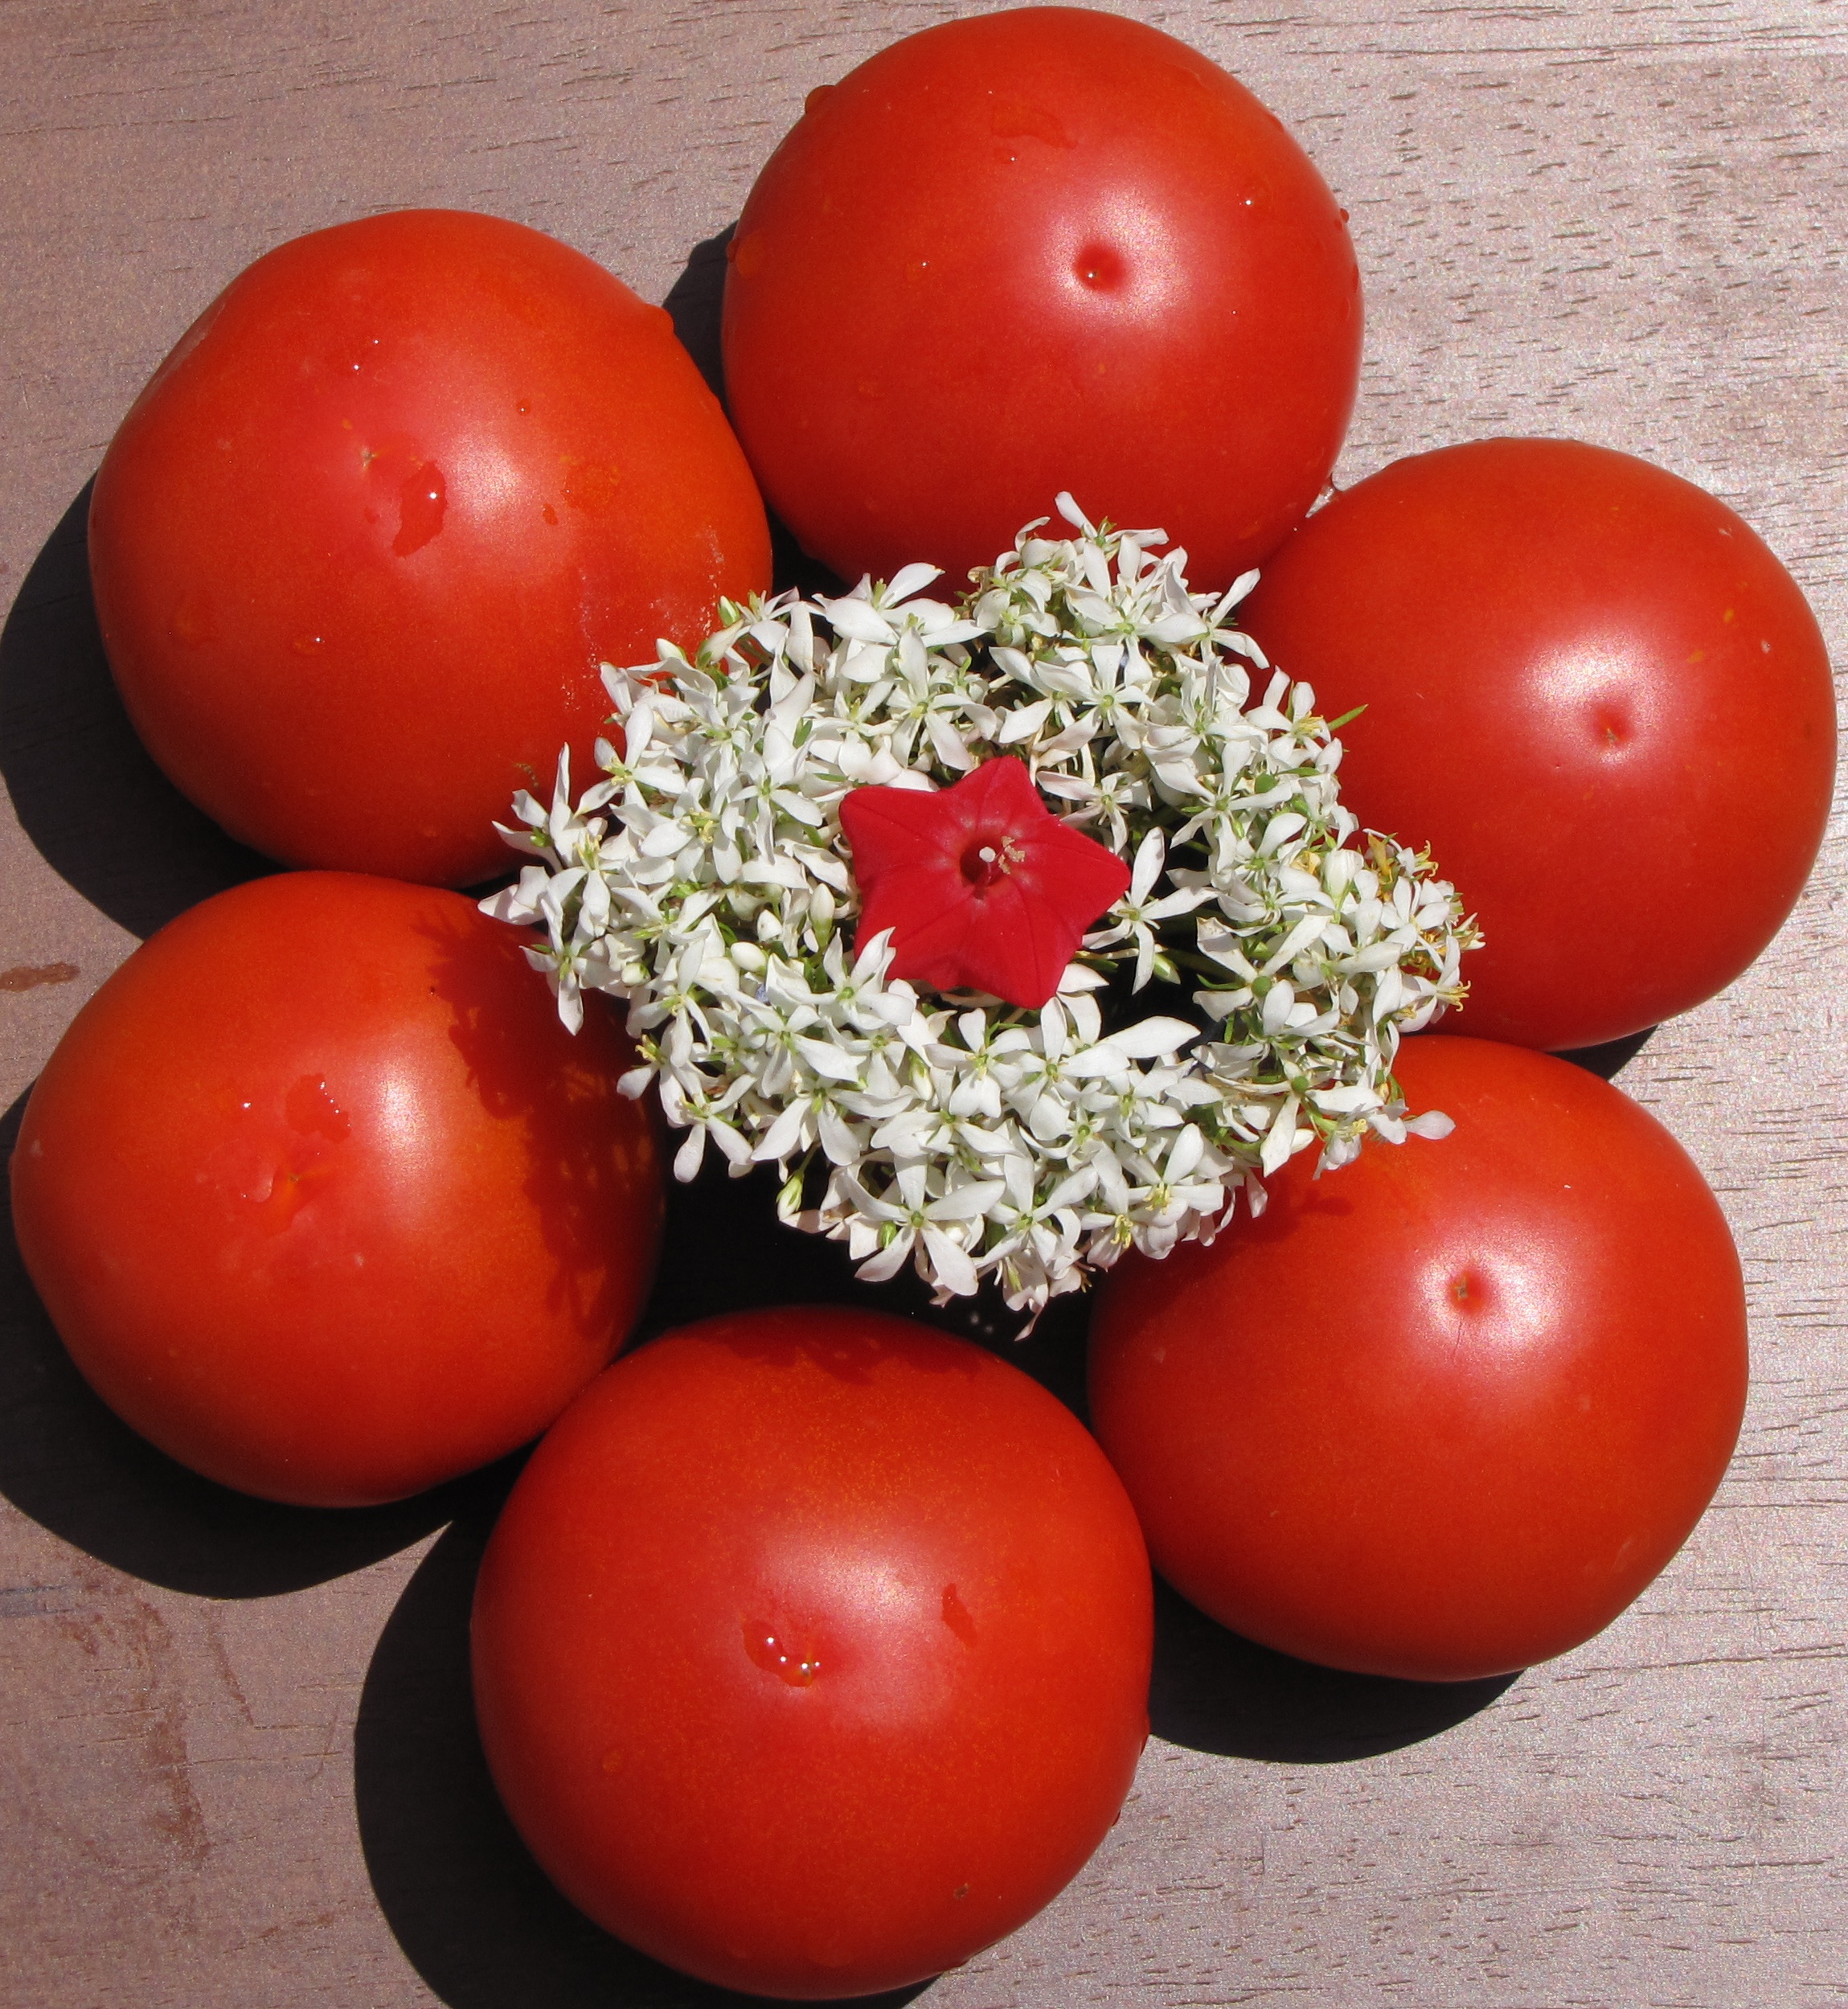
plant, fruit, flower, summer, ripe, food, red, produce, vegetable, crop, fresh, garden, tomato, gardening, organic, flowering plant, land plant, potato and tomato genus